Ludwigshafen (Rhein) Hauptbahnhof

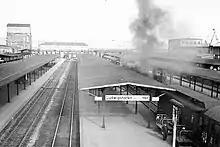

The first station in Ludwigshafen was a terminus in Rheinschanze, now central Ludwigshafen, opened on 11 June 1847 on the Palatine Ludwig Railway to the coal pits of Bexbach, now Saarland. The station was located immediately next to the port of Winterhafen, which opened in 1845, so a direct access to the Rhine was possible. The station building was a two-storey building with a clock tower and single-storey wings on its south side. The original station building was rebuilt with three-story wings on both sides in order to cope with the opening of the line to Worms on 15 June 1853 and the bridge over the Rhine to Mannheim on 25 February 1867.